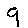
Label: 9